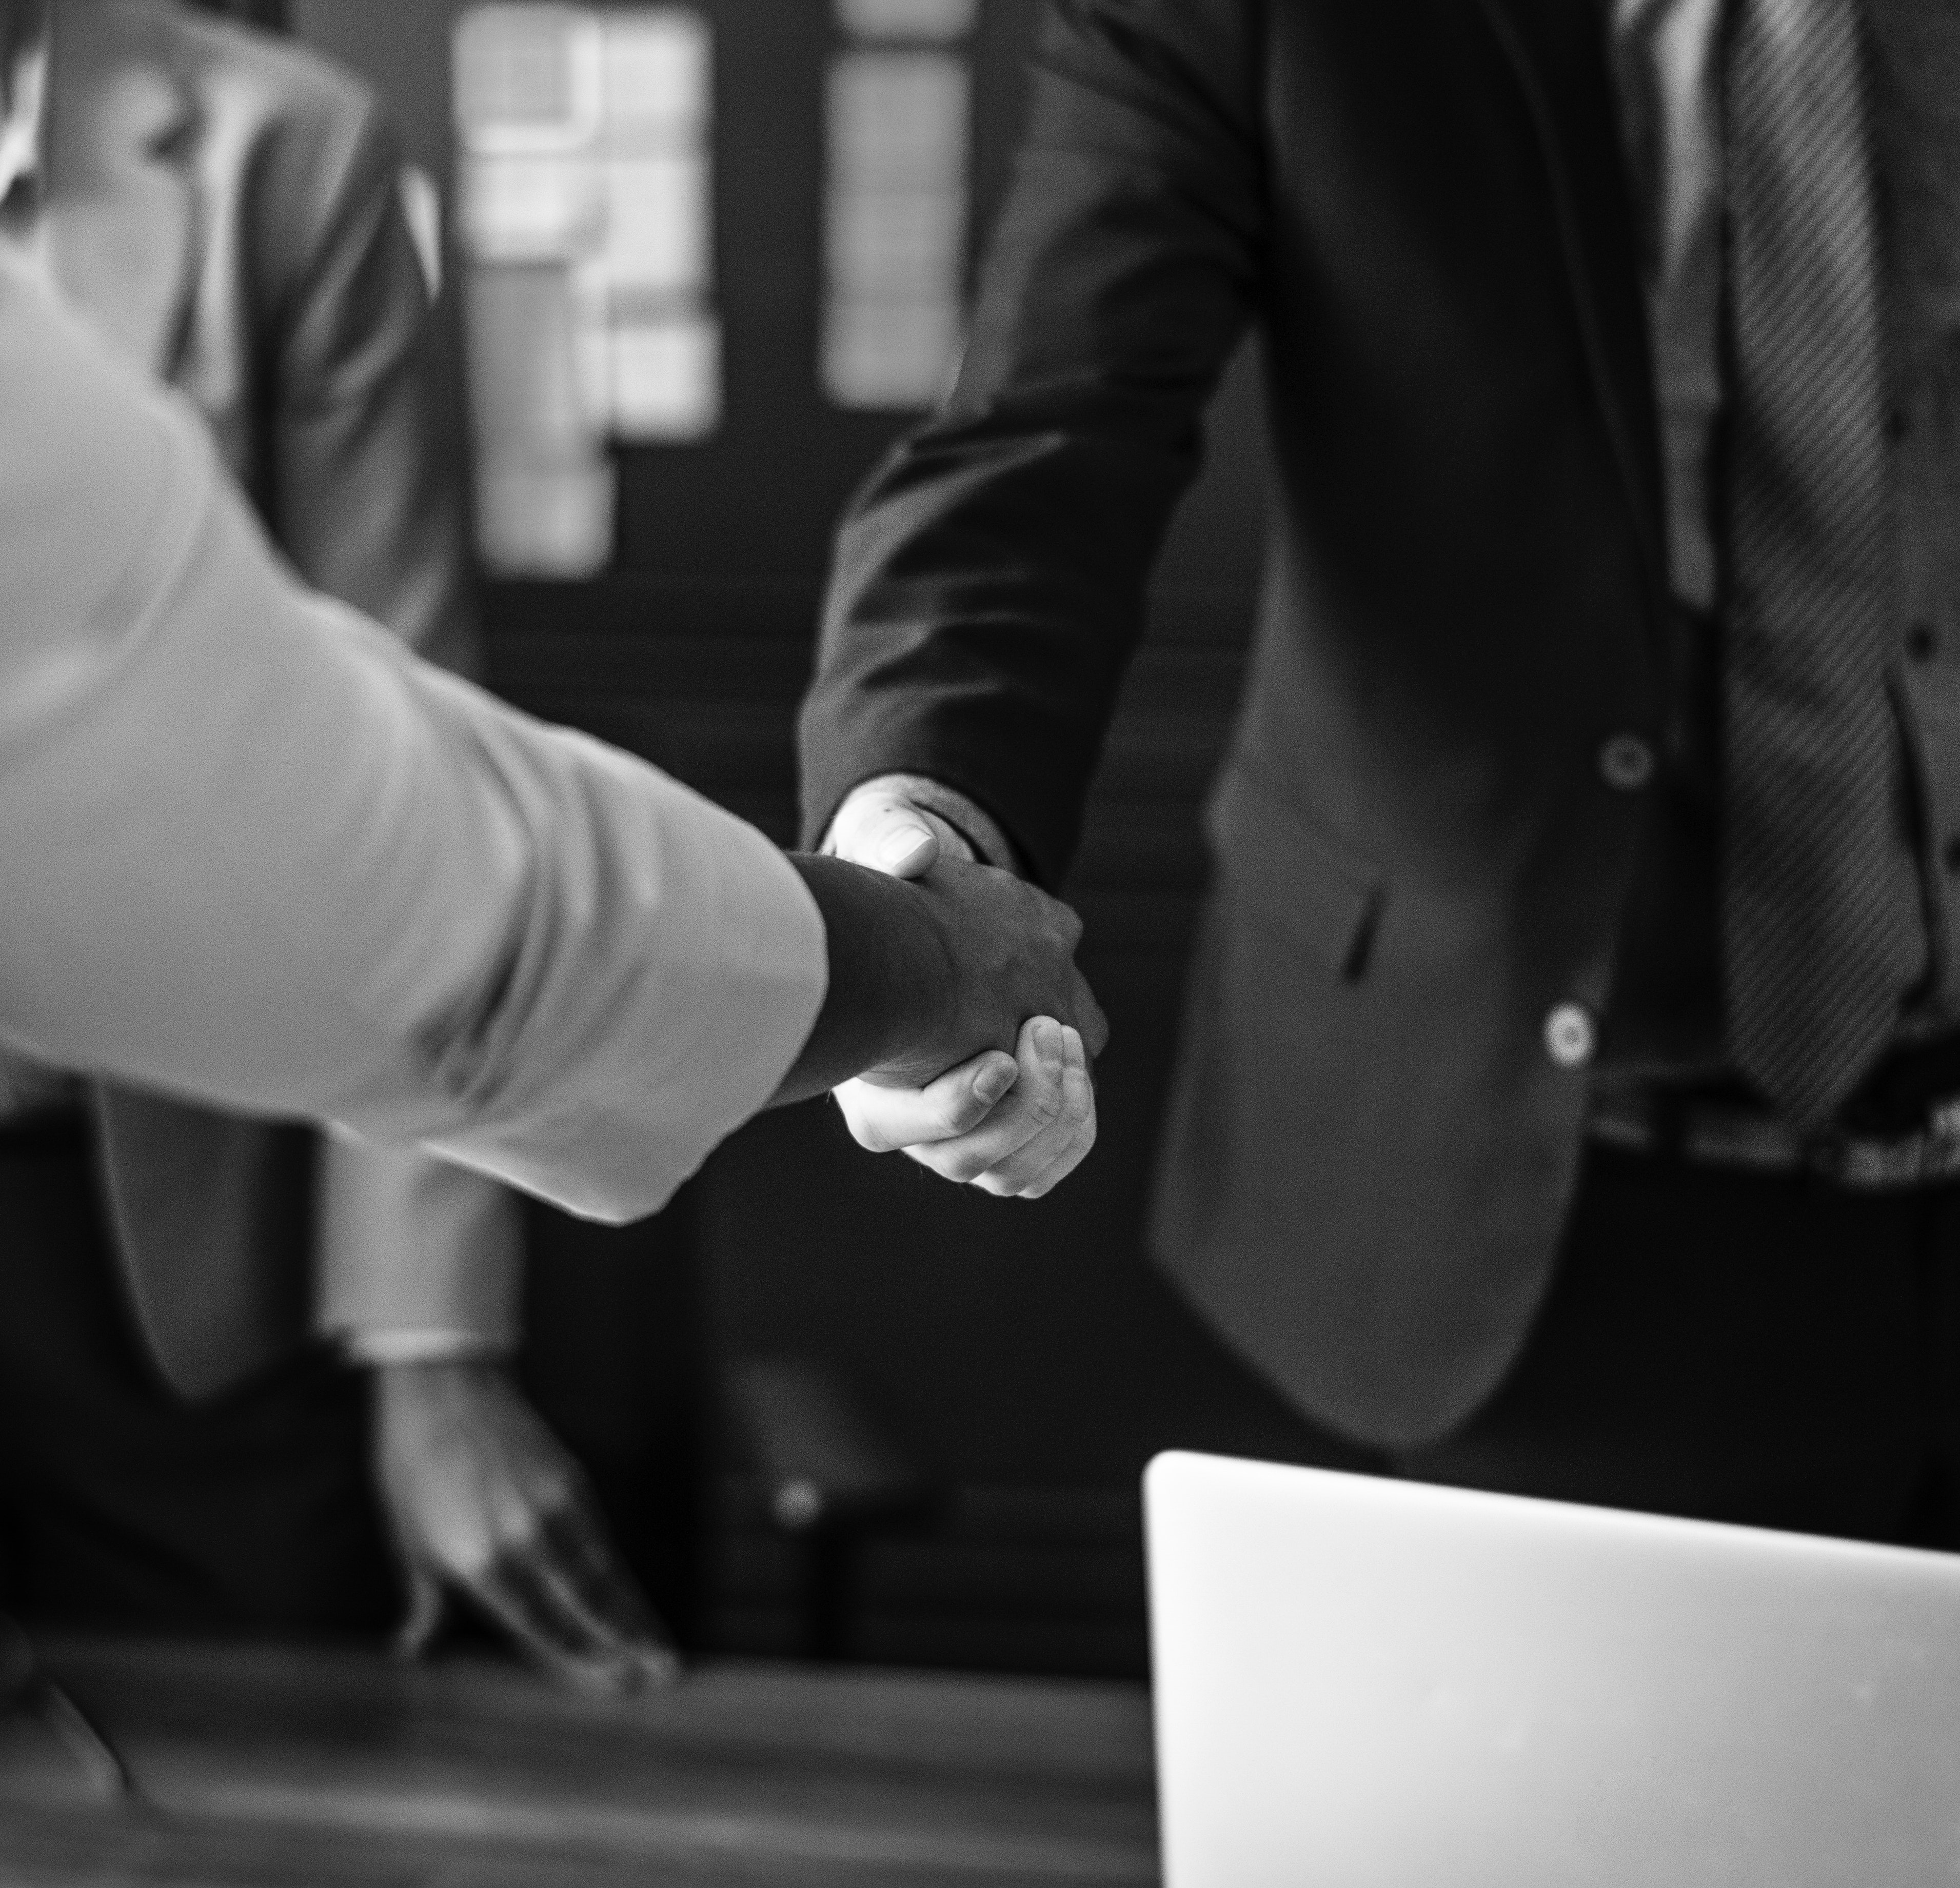
black and white, hand, photography, monochrome, gesture, monochrome photography, suit, style, white collar worker